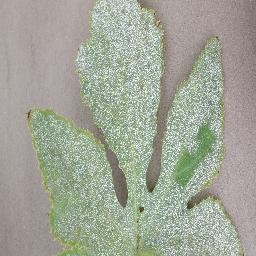
Label: Squash___Powdery_mildew